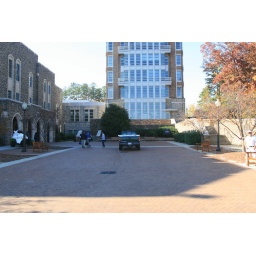
View of the North brick patio from Krzyzewskiville. Coach K's office is in the tower straight ahead.